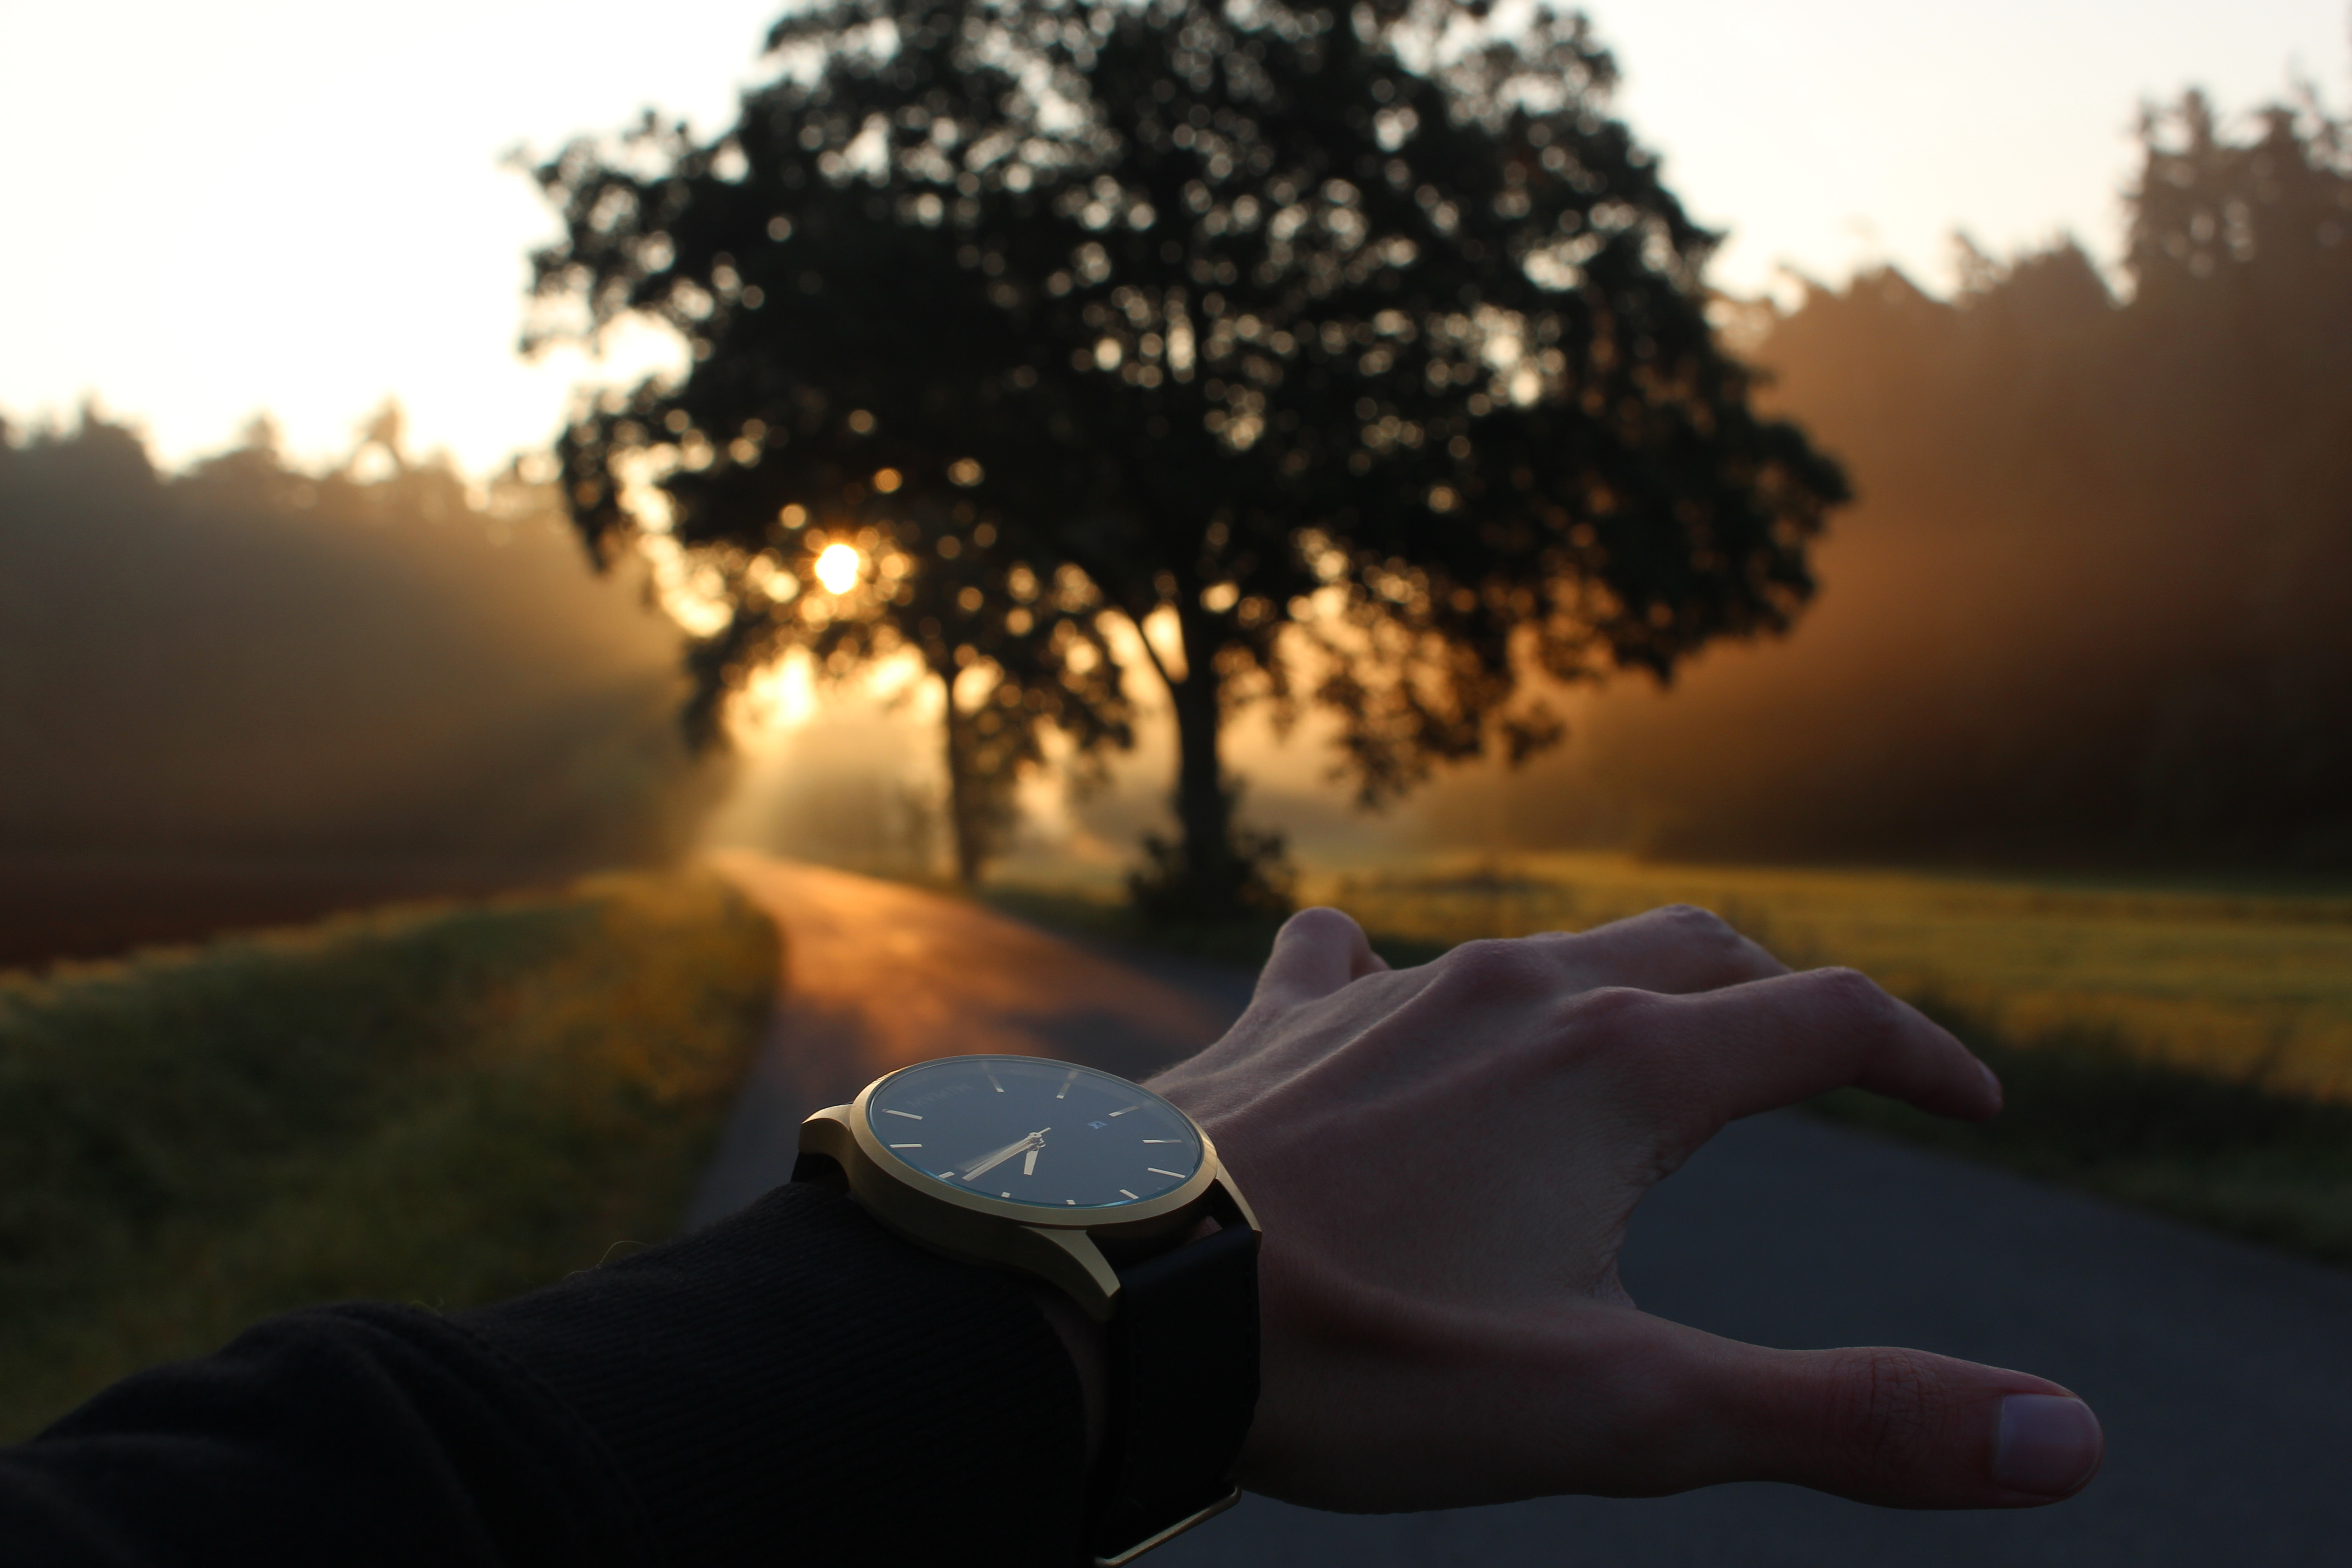
light, sun, sunset, sunlight, morning, evening, darkness, screenshot, atmospheric phenomenon